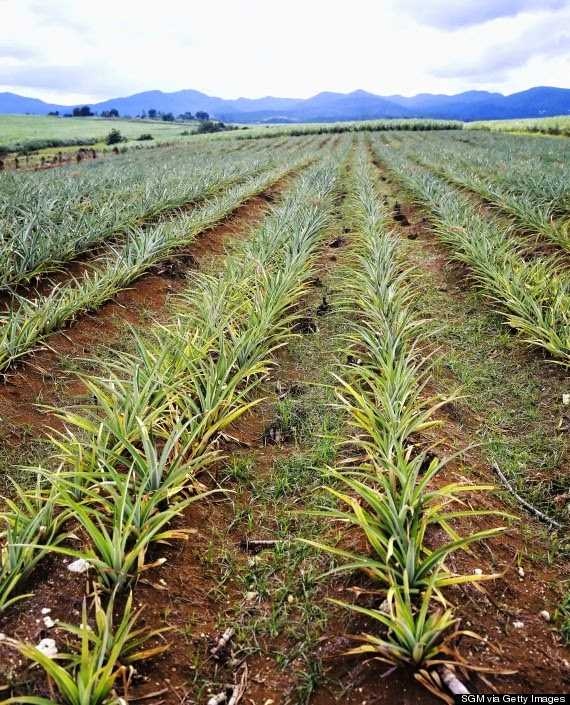
Label: Pineapple